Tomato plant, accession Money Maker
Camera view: vertical (180 deg); turntable rotation: 0 degrees
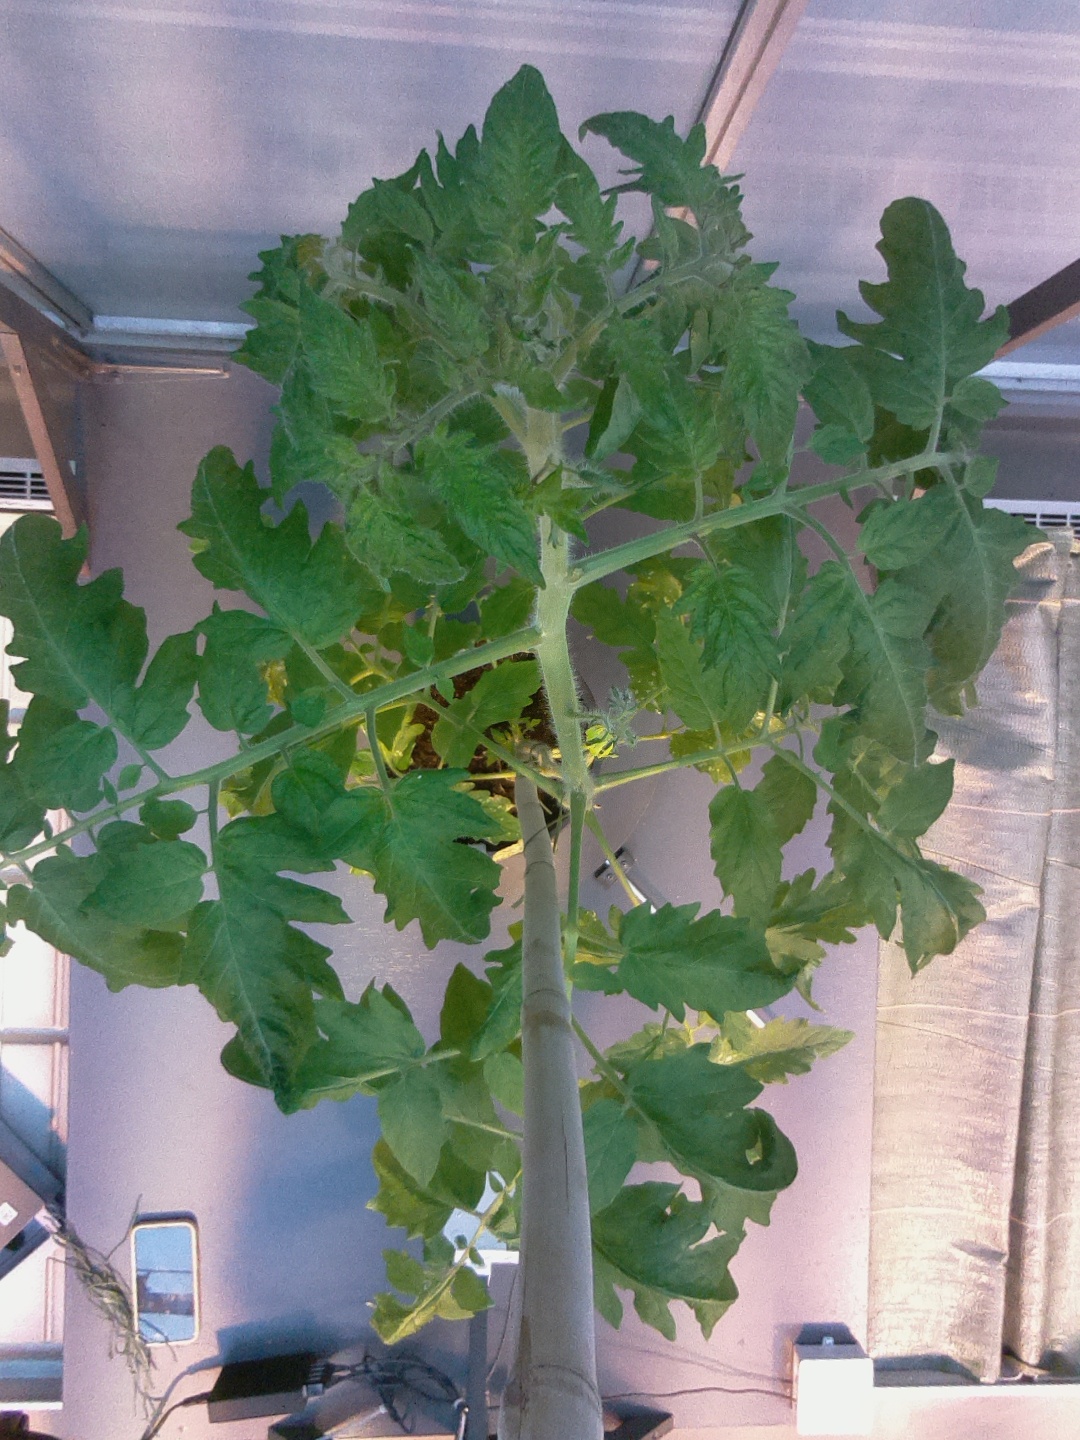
BBCH growth stage 60: First flowers open